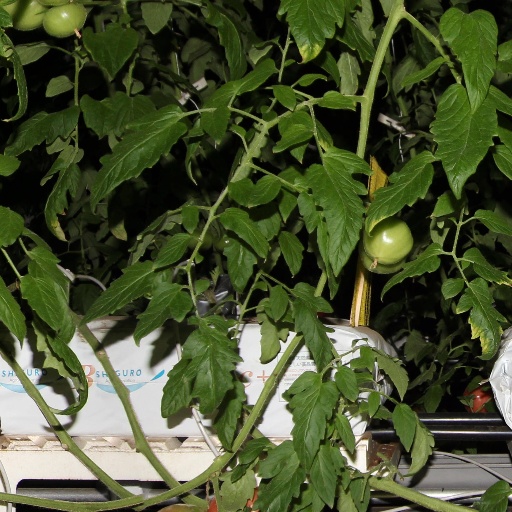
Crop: tomato